Elisaveta Bagryana

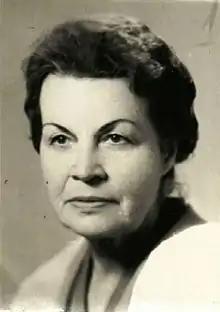
Elisaveta Bagryana.

Elisaveta Lyubomirova Belcheva was born on April 16, 1893, in Sofia, Bulgaria, in a clerk's family. She finished her primary and secondary education in the capital city. She lived a year (1907-08) with her family in the town of Tarnovo, where she wrote her first poems. Between 1910 and 1911 she taught in the village of Aftani, where she experienced rural life, after which she studied Slavic philology at Sofia University. Her first poems — "Why" and "Night Song" — were published in 1915 in the magazine "Contemporary Thought".